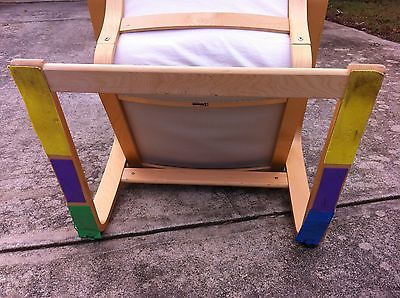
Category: chair